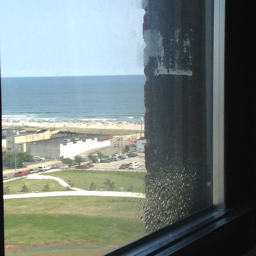
view from the hotel room !